Triplemanía XXII

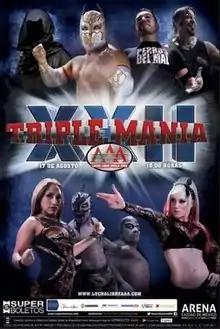
Promotional poster featuring various AAA wrestlers

Triplemanía XXII was a professional wrestling pay-per-view (PPV) produced by the AAA promotion. It took place on August 17, 2014, at Arena Ciudad de México in Mexico City, Mexico. The event was the twenty-second annual Triplemanía, which is AAA's biggest show of the year, airing in Mexico as a regular PPV and internationally as an internet pay-per-view (iPPV). This was the first AAA PPV event to be broadcast simultaneously in English through SAP, having Hugo Savinovich and Vampiro as announcers.